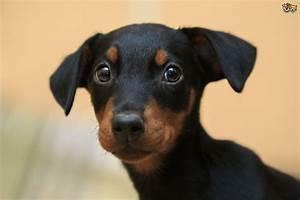
dog